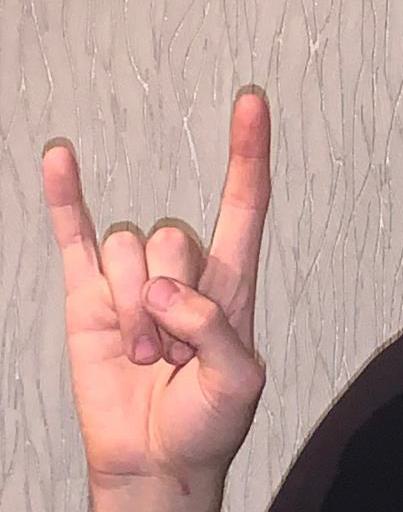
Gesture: rock